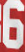
Number: 6